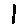
Label: 1